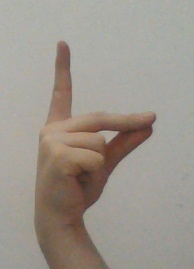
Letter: ta